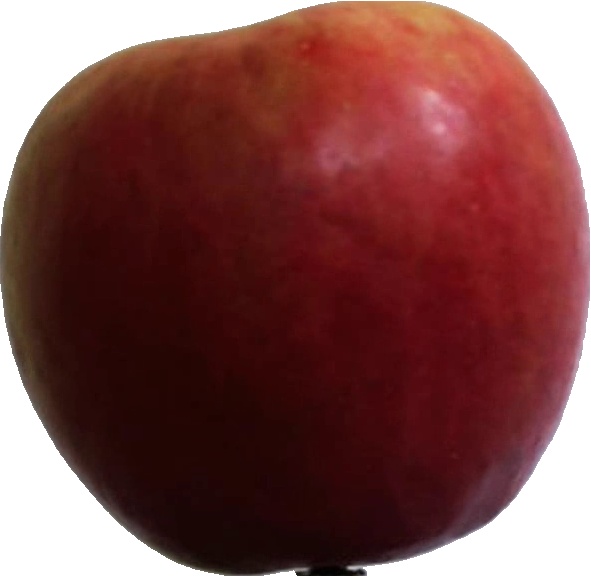
Label: apple_crimson_snow_1